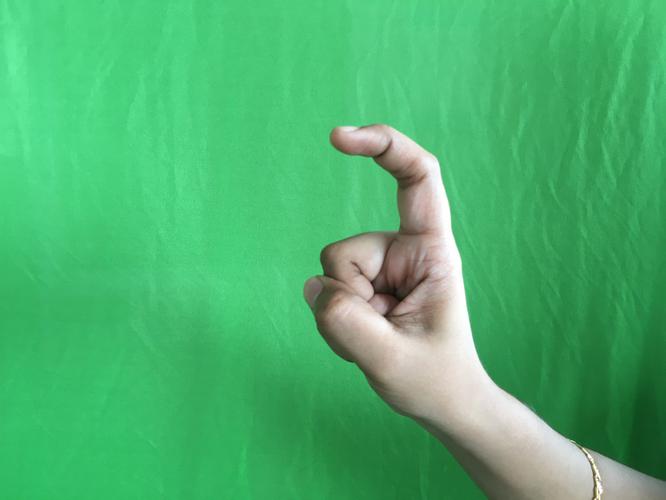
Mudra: Tamarachudam
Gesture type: single_hand